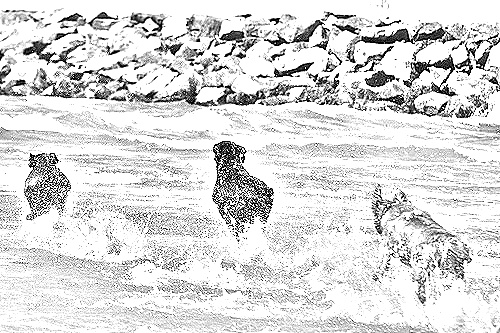
Portrait style: Sketch Portrait